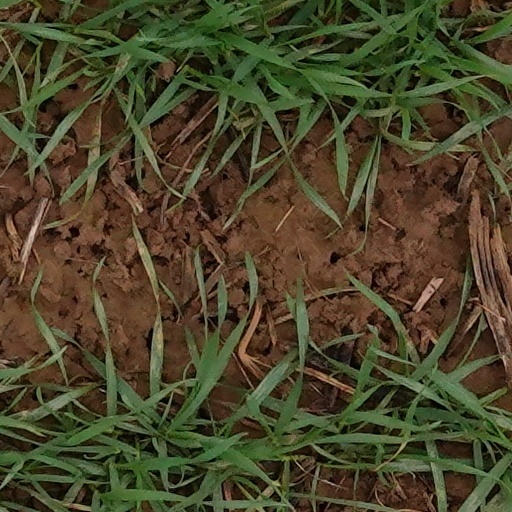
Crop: wheat